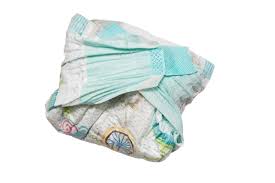
Waste category: trash